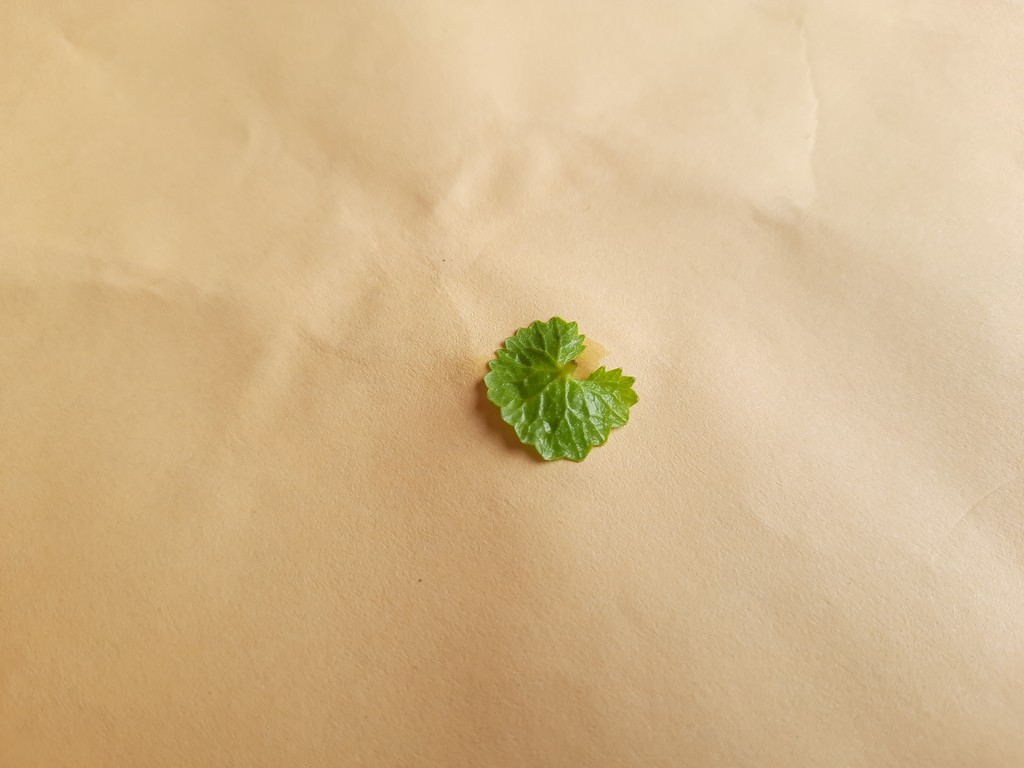
Label: Healthy